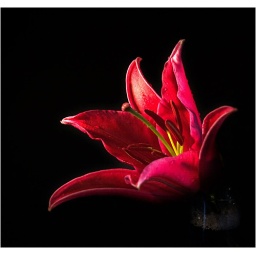
Oriental Lily shot against black card with flashgun and table lamp!